Park Lodge

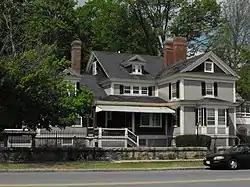

Park Lodge is a historic house in Methuen, Massachusetts. It is primarily noted for its association with industrialist and philanthropist Edward Searles whose Pine Lodge estate was nearby. Searles, a Methuen native who made a fortune in textiles and the railroad, made major contributions to the development of Methuen around the turn of the 20th century. This Craftsman style house, designed by Henry Vaughan and built in 1910, is a notable architectural element of Searles' legacy. The main block is a -story structure with a side-gable roof, which is extended to the left by a -story ell and to the front by a two-story projection. A shed-roof porch is in the crook to the left of this projection, and the main entrance is in the leftmost ell. The house is generally finished in stucco, with wooden shingles in the gable ends.